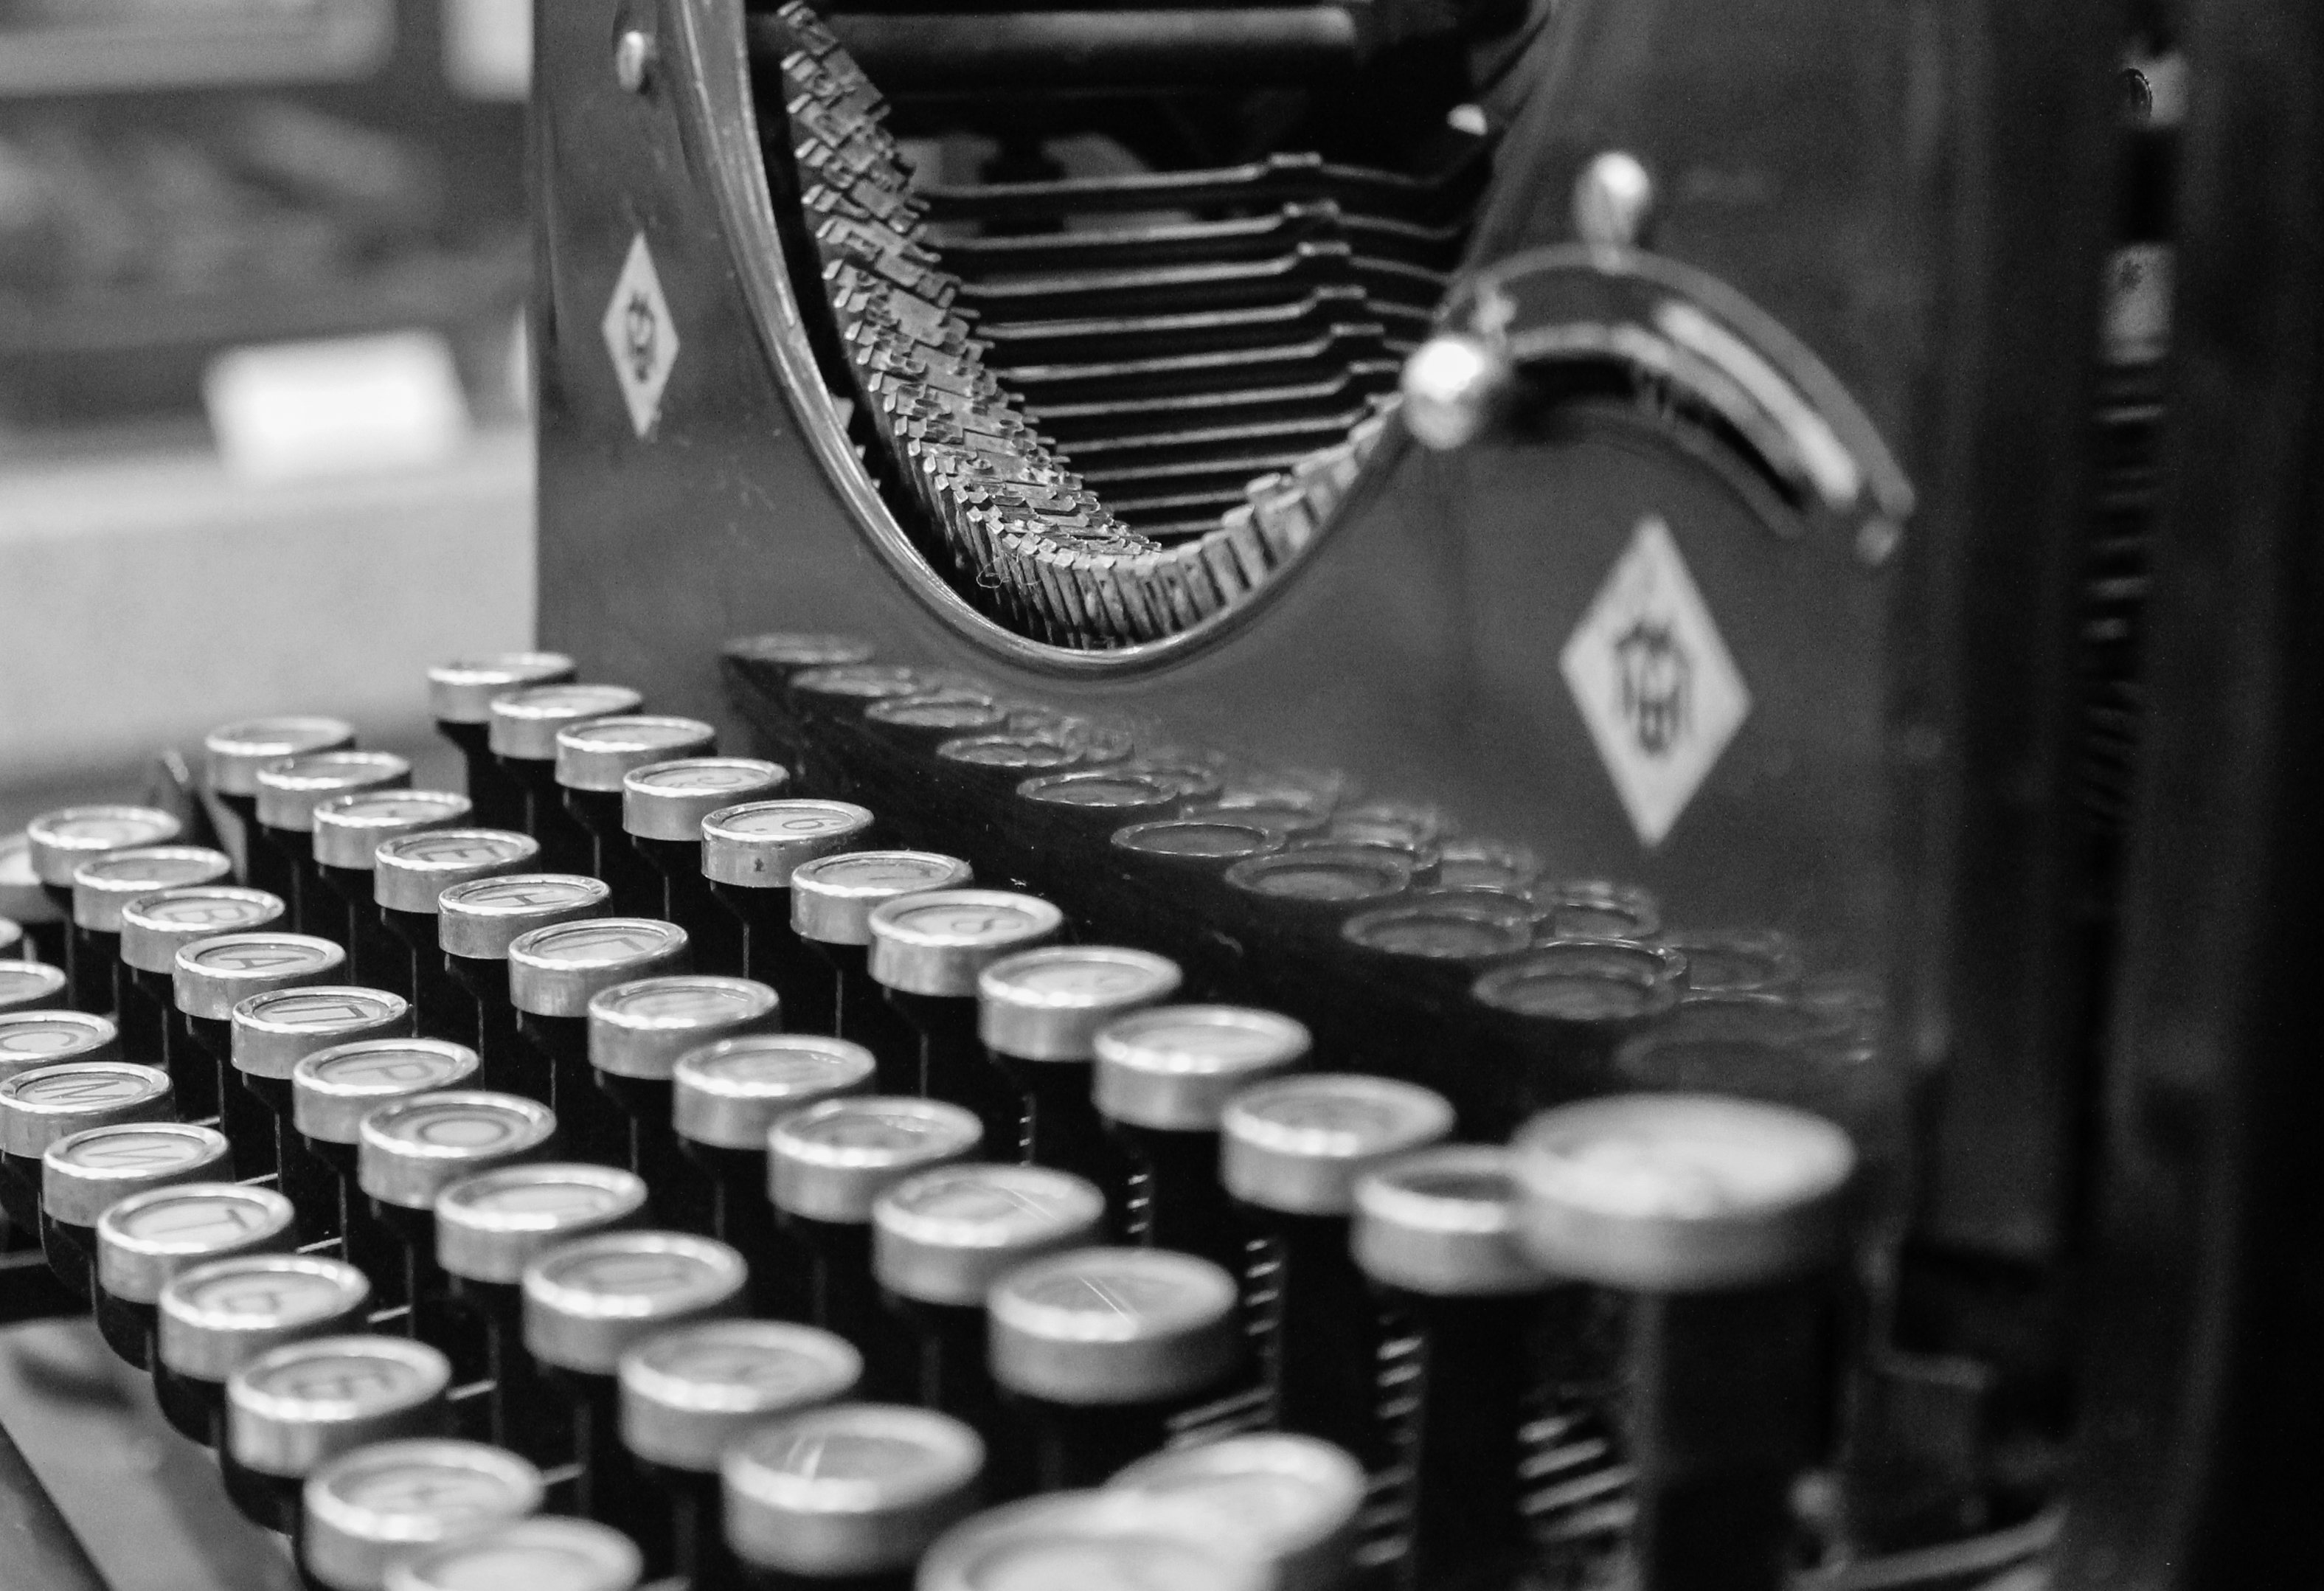
writing, black and white, keyboard, vintage, typewriter, letter, drink, writer, black, monochrome, monochrome photography, office equipment